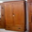
Label: wardrobe